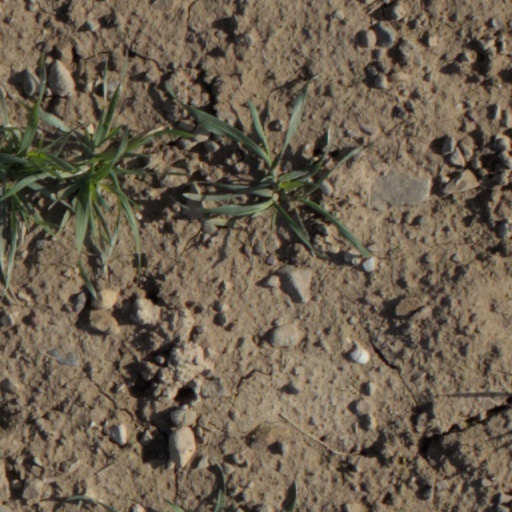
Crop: wheat